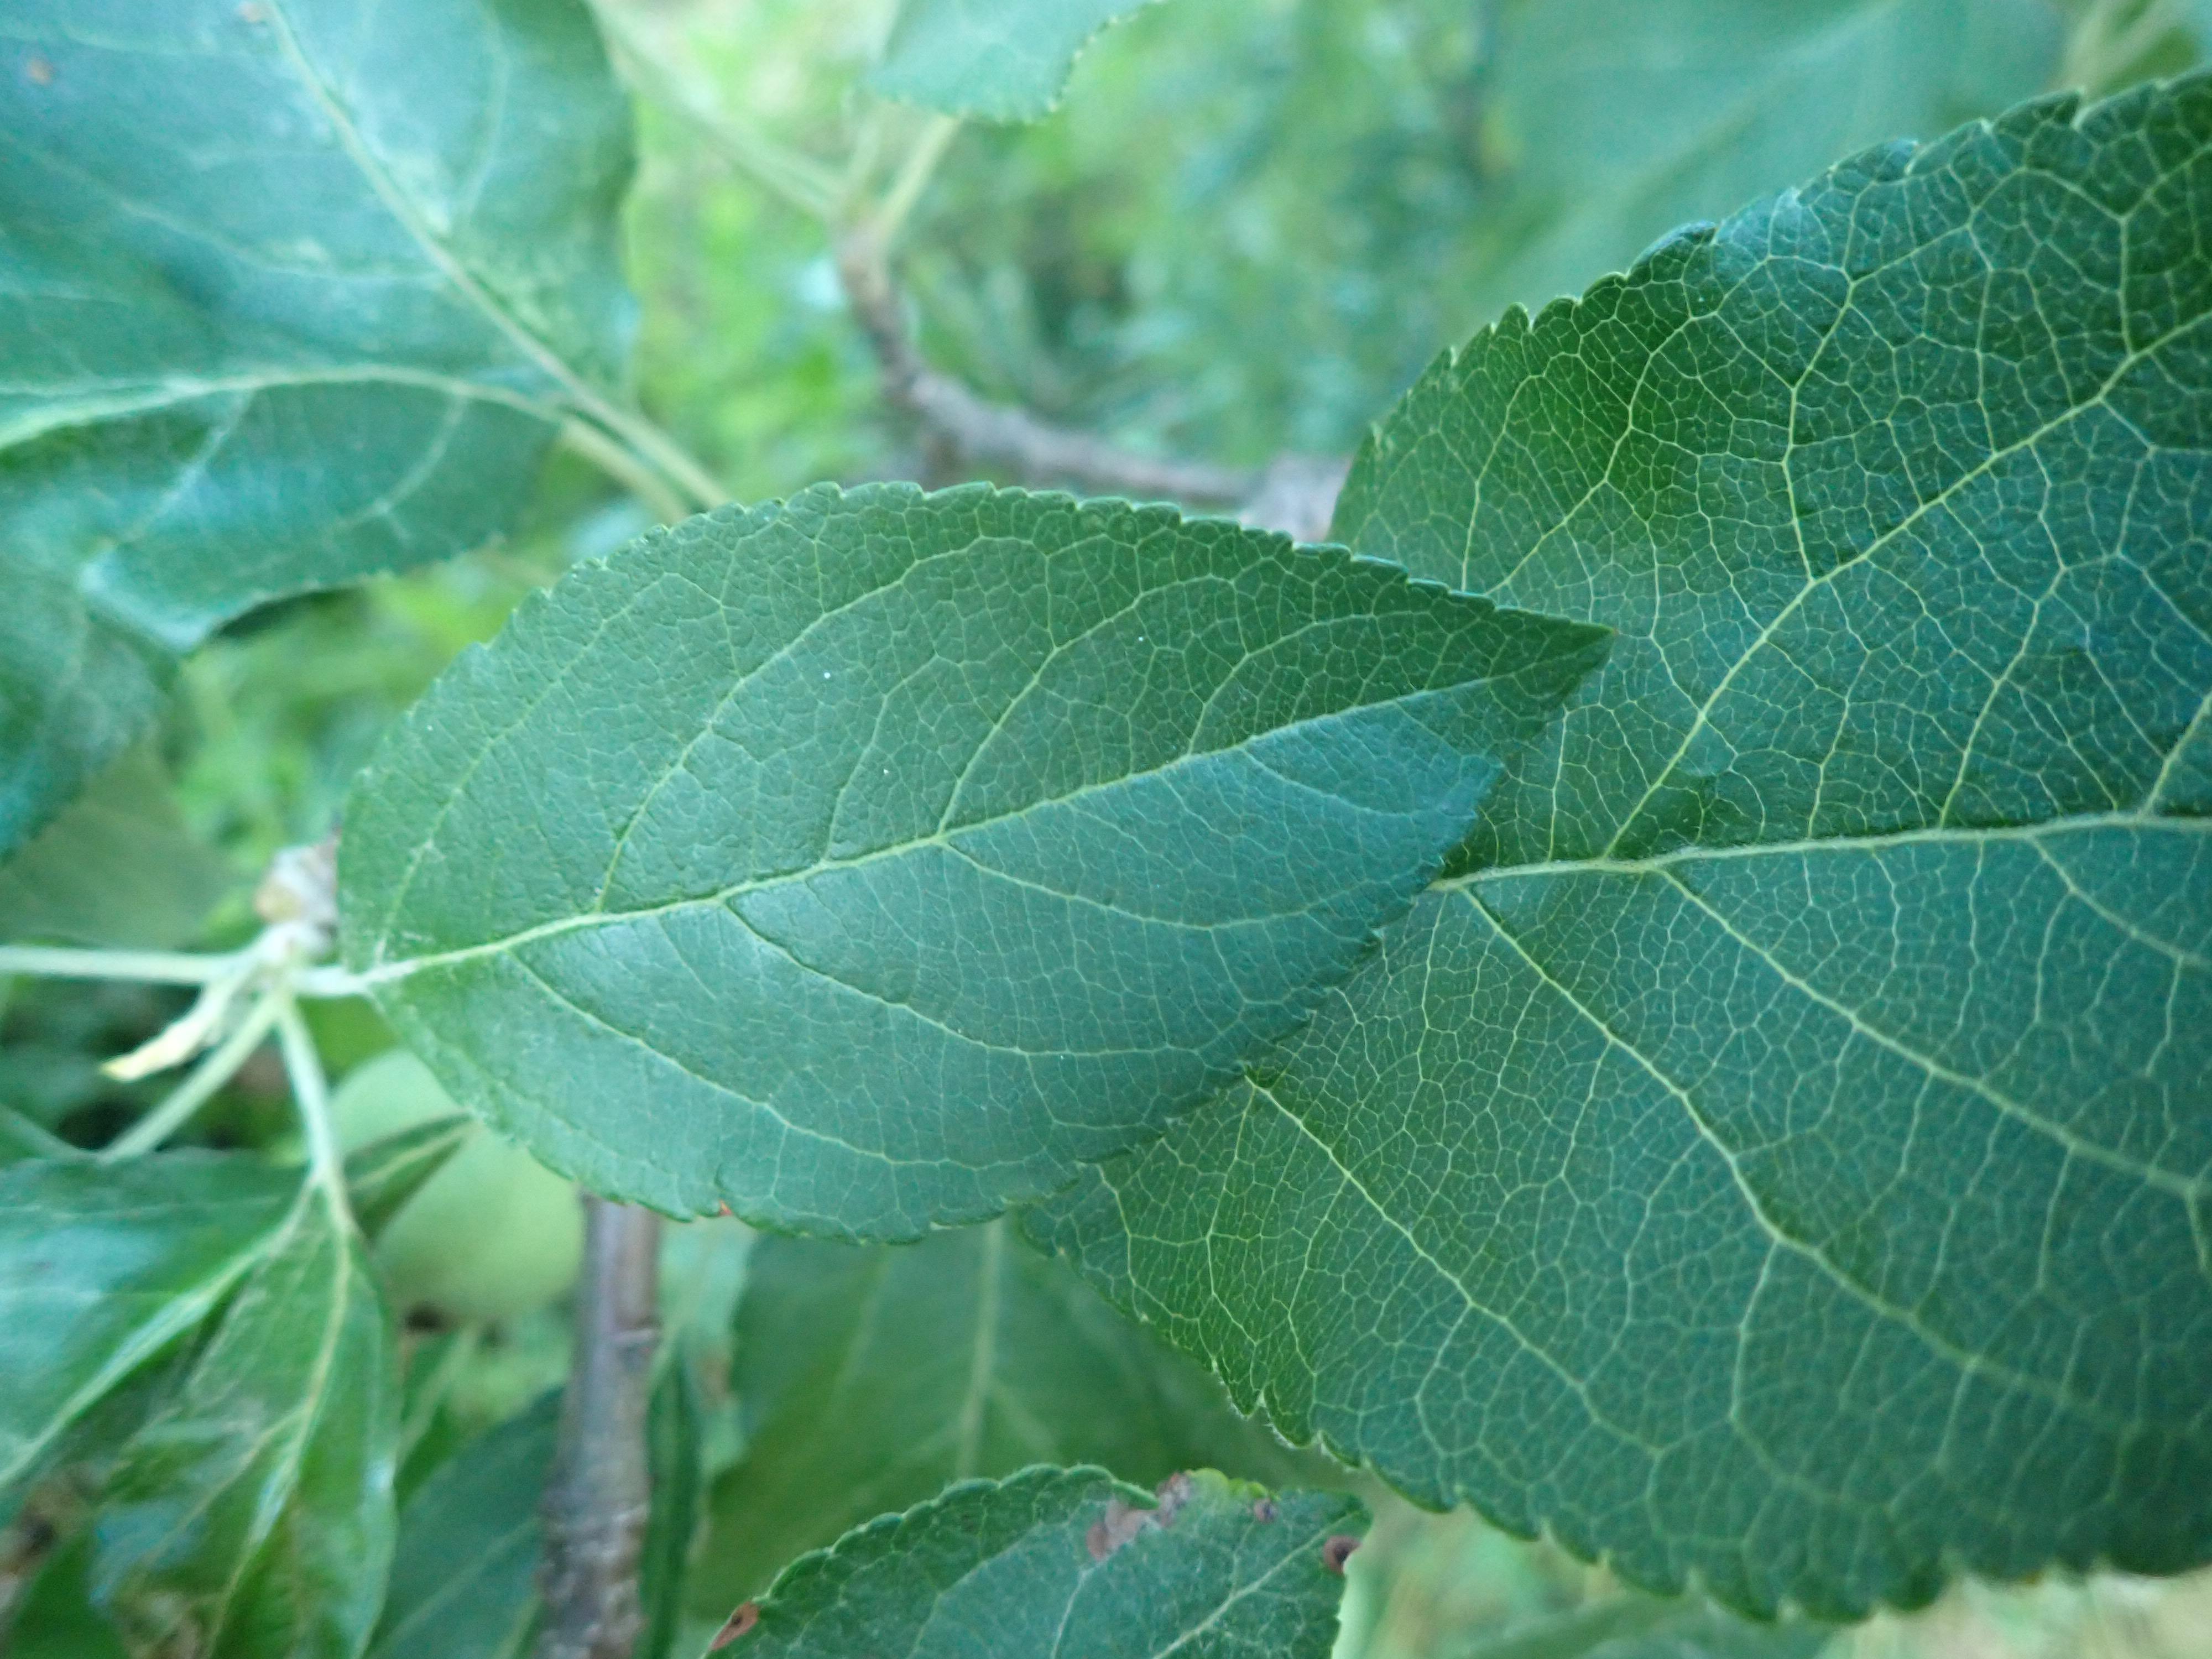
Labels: healthy